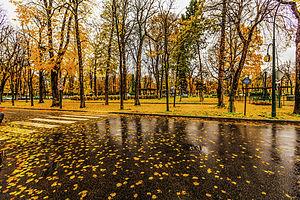
Couleurs automnales, avenue Raphaël à Paris.